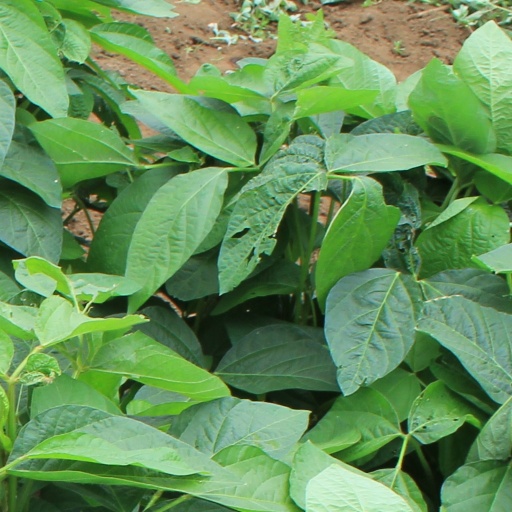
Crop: soybean